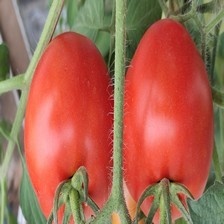
Label: tomato